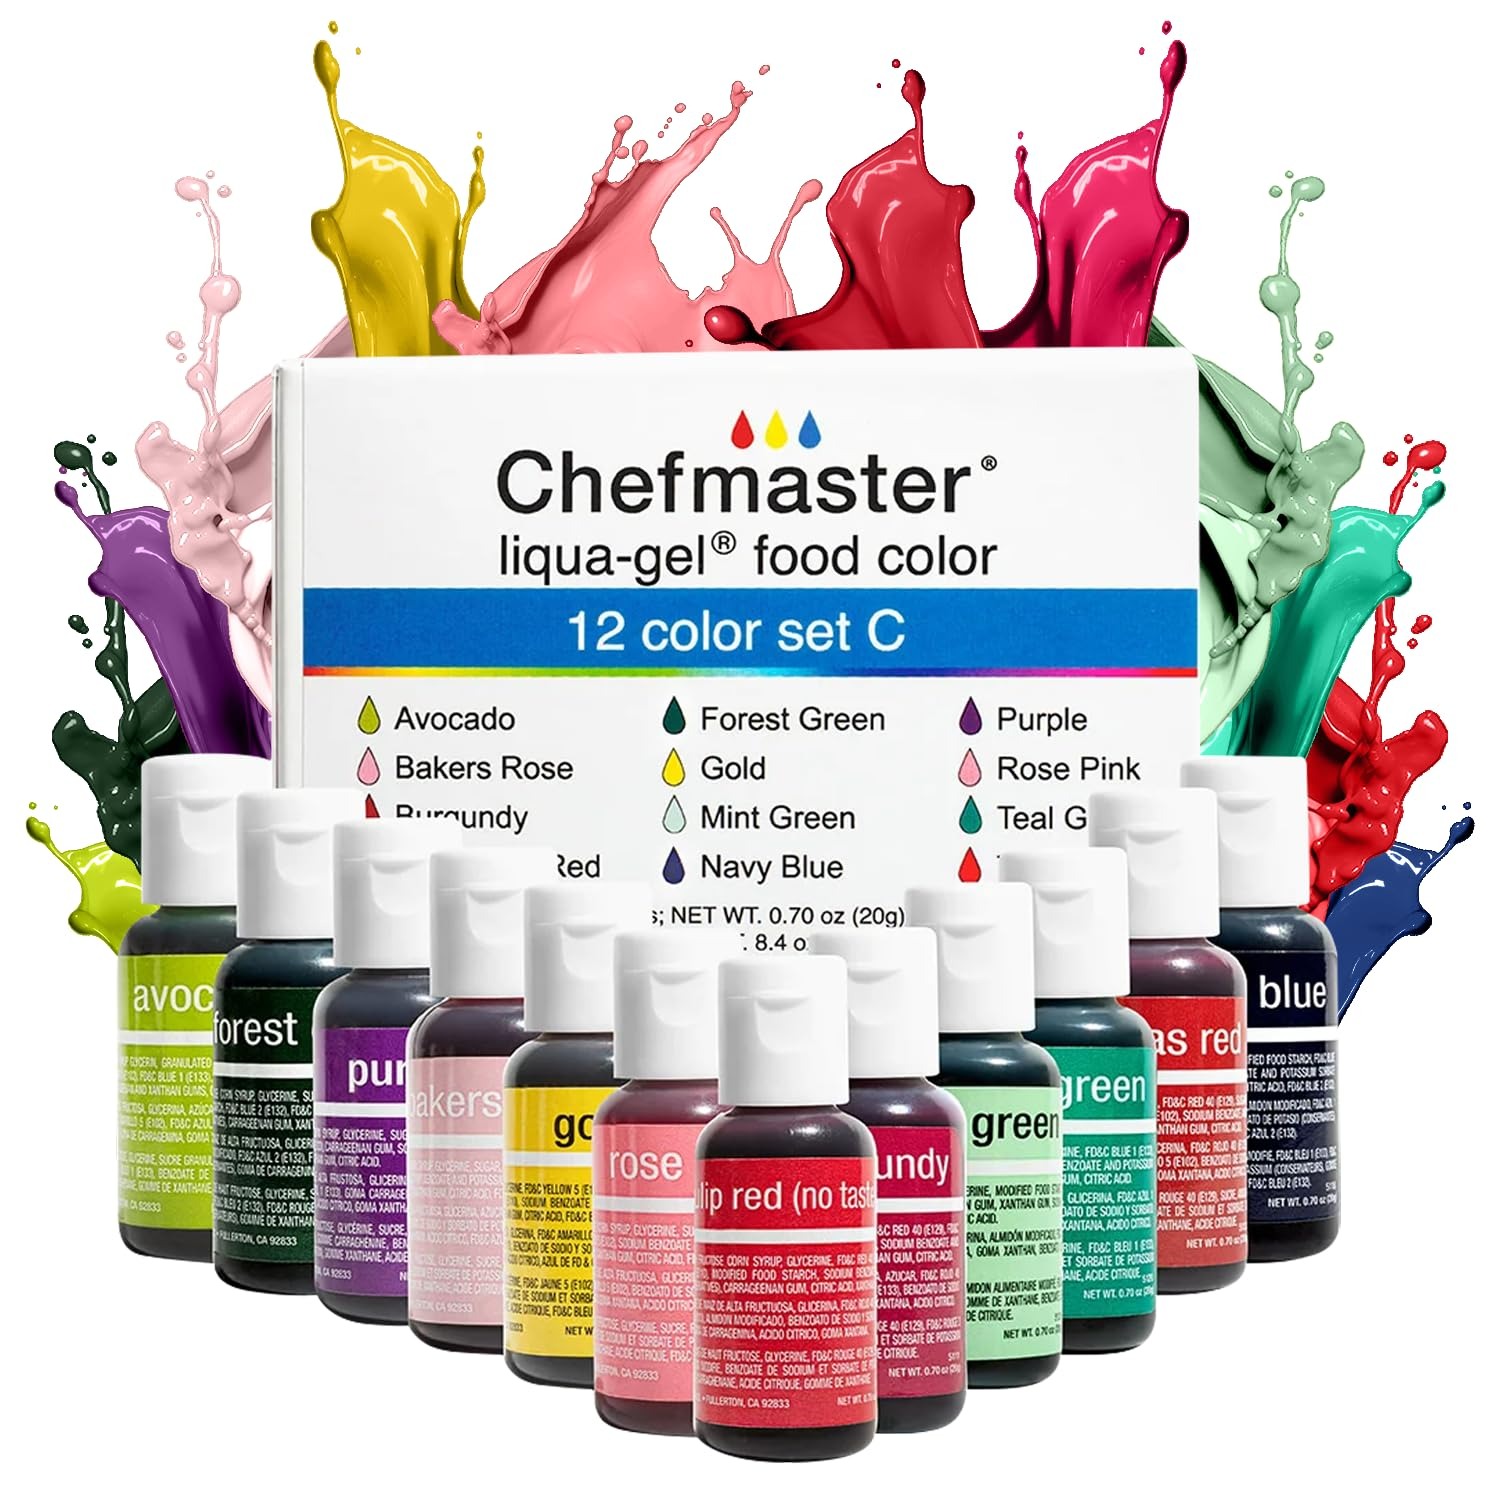
Item Name: Chefmaster - Liqua-Gel Food Coloring - 12 Color Set C - Fade Resistant - 12 Pack - Vibrant, Eye-Catching Colors, Easy-To-Blend Formula - Made in the USA
Bullet Point 1: QUALITY YOU CAN SEE: Our high-quality liqua-gel food colorings are true-to-shade and add vibrant, fade-resistant color to your desserts without altering the taste, texture or consistency of the final product.
Bullet Point 2: EASY-TO-BLEND FORMULA: With easy-squeeze, no-drip bottles, and an easy-to-blend formula, you and your kids can enjoy creating fun and unique masterpiece desserts!
Bullet Point 3: PROFESSIONAL-GRADE COLOR: The experts at Chefmaster have spent years perfecting the formula for our high-quality gel food coloring that delivers professional-grade color with the most vivid hues for you to showcase your creations!
Bullet Point 4: CAREFULLY SELECTED INGREDIENTS: Our Liqua-Gel Food Coloring is food safe and we only use ingredients that are GRAS (generally recognized as safe).
Bullet Point 5: 100% SATISFACTION GUARANTEE: We provide a 100% satisfaction guarantee.
Product Description: <b>At Chefmaster, we believe that life is colorful. Whether it’s baking cupcakes for a birthday party or adding<br> lakes at an industrial level, we understand what it takes to make high-quality dispersions and solutions for<br> a variety of food color applications. With over 75 years of experience in coloring edible products, we are <br>experts at color formulation and matching. Our custom Chefmaster food color blends are designed to meet <br>your unique creations, products and packaging needs.</b><p> <b>Chefmaster - Liqua-Gel Food Coloring</b><br> Chefmaster’s Liqua-Gel Food Coloring Kit gives you 12 true-to-color liquid food colors in an easy to blend formula<br> that lets you create the most vividly stunning desserts! Whether you’re cooking or baking, you can showcase your<br> creativity with fade resistant colors that add the perfect pop of color without changing the taste, texture or consistency<br> of your final product.<p> <b>Perfect For Kids</b><br> Learning to bake and decorate is a perfect way to spend more time with your kids and give them a new experience.<br> With easy-to-use squeeze bottles, our liquid gel colorings let you mix, match and experiment to create endless <br>possibilities and enjoy a fun-filled afternoon with your kids! You can even DIY your own bath bombs, candles, soaps,<br> and slime!<p> <b>Food Safe Ingredients</b><br> We know that health and safety matters when it comes to food, which is why each of our carefully selected ingredients <br>are GRAS (generally recognized as safe). Our liquid gel colorings are also Kosher and Halal <br>Certified and safe for all special diets, so you can bake your favorite desserts worry free.<p> <b>100% Satisfaction Guarantee</b><br> We provide a 100% satisfaction guarantee.
Value: 0.7
Unit: Ounce

Price: 22.99